Cheetah's

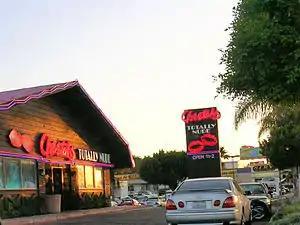
Cheetahs, in San Diego, California

Cheetah's Gentleman's Club is a strip club with locations in San Diego and Las Vegas, best known for being featured in the 1995 movie "Showgirls", and also for having been owned by Mike Galardi, a nightclub owner who was investigated by the FBI with a controversial invocation of the Patriot Act. The Cheetah's club in San Diego is a full nude club where no alcohol is served. It has achieved notoriety for having been frequented by some of the September 11 hijackers.